South Park Blocks

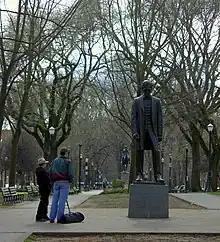
The statue of Abraham Lincoln

The South Park Blocks, especially near Portland State University, have been home to protests and marches. A workers' rights protest on May 1, 2000, organized by the May Day Coalition, gathered 300–400 people. Police chief Mark Kroeker said 19 people, some "dressed like anarchists and (carrying) gas masks" were arrested, and Portland Police used bean bag rounds, with fears of repeating the 1999 WTO riots in Seattle unless sufficient force was shown early. The police declared emergency at 3:45 pm after a lit newspaper box was thrown at officers, then the police corralled the marchers into a smaller space with mounted officers and ordered them to disperse. A protest march against the police action was held on May 4, 2000, stating that the show of force was excessive and contrary to the city's community policing ethos. 23 complaints of excessive police force led to a large citywide hearing on June 28, 2000. The 2009 May Day rally, supporting immigration reform, attracted 1500 people.